Satlada

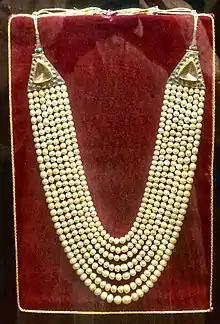
Made in Basra, Iraq for the Nizams of Hyderabad

Some of the pearls are so large they look like small eggs, or outsized peas. Formerly mainly used in royal families, it is today often chosen as wedding jewelry.